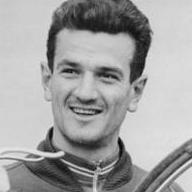
Age: 24